Piret Järvis

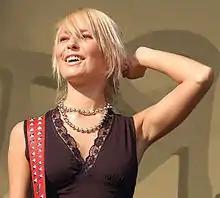
Piret Järvis at Koblenz festival, 2005

She was one of the four members to form Vanilla Ninja in 2002 and wrote lyrics for the song "Club Kung Fu" that made Vanilla Ninja well known in Estonia. She continued as a lyricist for many of the band's songs like "Birds Of Peace", "I Don't Care at All", "Black Symphony" etc. Although she initially played a more 'background' role in the group, she featured heavily on their 2005 album "Blue Tattoo" due to Maarja Kivi (the former lead singer) leaving in 2004. Järvis often acted as the spokesperson for the group in interviews, and on numerous occasions has been dubbed as the best looking and most stylish member. In 2005 she was voted Estonia's sexiest woman of the year by the readers of Estonia's best-selling gossip magazine "Kroonika".